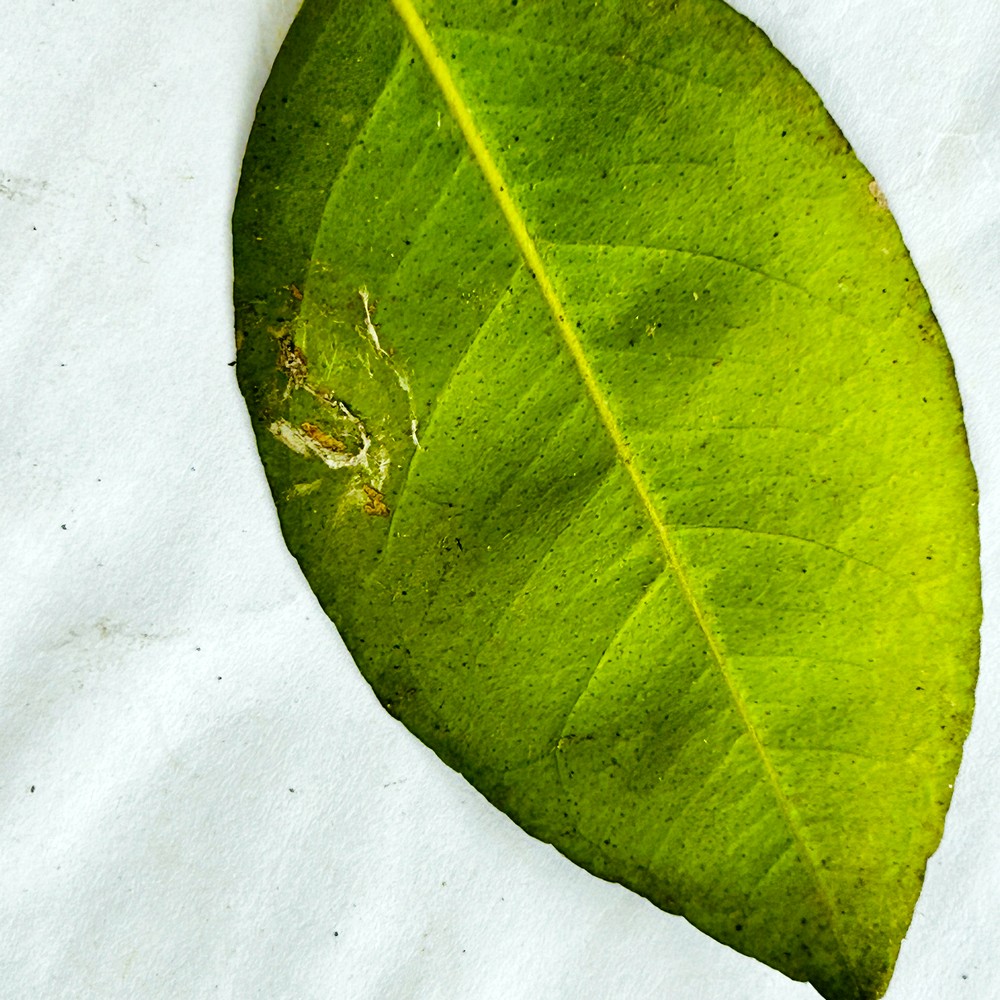
Label: Sooty Mould